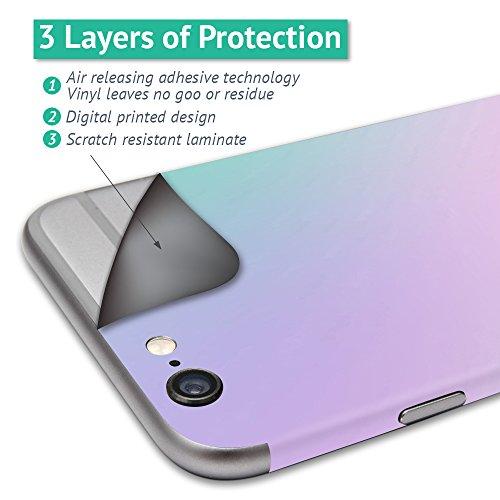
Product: MightySkins Skin Compatible with Hover-1 H1 Hoverboard Scooter - Magenta Summer | Protective, Durable, and Unique Vinyl Decal wrap Cover | Easy to Apply, Remove, and Change Styles | Made in The USA
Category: Sports & Outdoors | Outdoor Recreation | Skates, Skateboards & Scooters | Scooters & Equipment | Scooters
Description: SET THE TREND: Show off your own unique style with Mighty Skins for your Hover-1 Ultra Hover board Scooter Don’t like the Magenta Summer skin We have hundreds of designs to choose from, so your Hover-1 Ultra Hover board Scooter will be as unique as you are.
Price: $19.99
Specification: ProductDimensions:13x0.1x12inches|ItemWeight:0.16ounces|ShippingWeight:0.96ounces(Viewshippingratesandpolicies)|ASIN:B07JP7HVJR|Itemmodelnumber:HOVH1-MagentaSummer